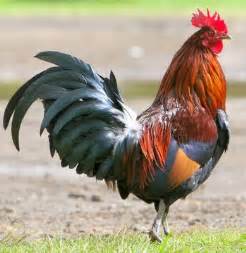
Label: gallina